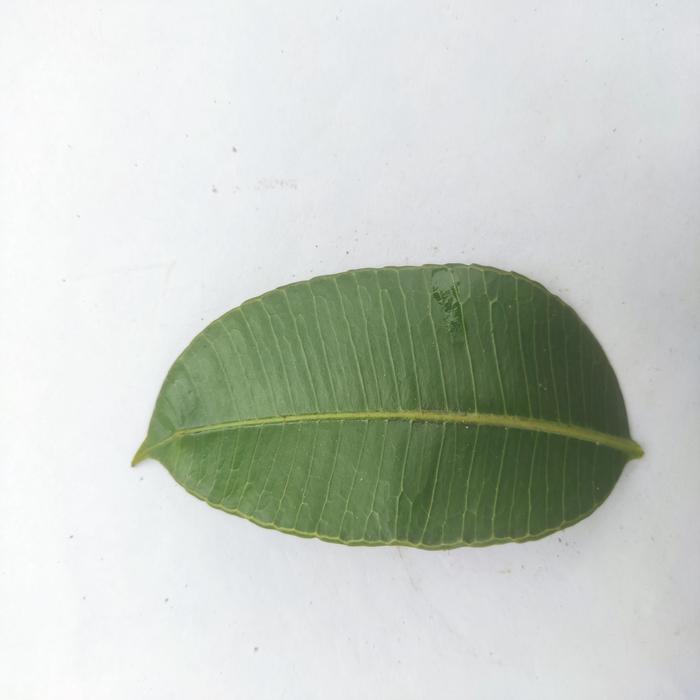
Crop: Hog Plum
Leaf condition: Heathy_Leaf